Emporia State Hornets baseball

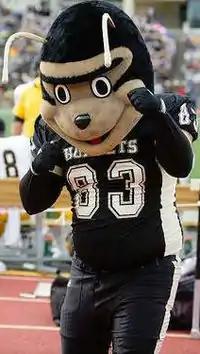
Corky the Hornet at an Emporia State football game.

Corky the Hornet is Emporia State University's mascot. In 1923 when the Emporia State was named to the Kansas State Teachers College, the athletic teams were known as the "Yaps". Many people were not fond of the name, most notably Emporia State coach, Vic Trusler. Trusler suggested to Cecil Carle of the "Emporia Gazette" that the university's athletic teams should be called the "Yellow Jackets". However, the name changed to "Hornets" due to the lack of newspaper space.